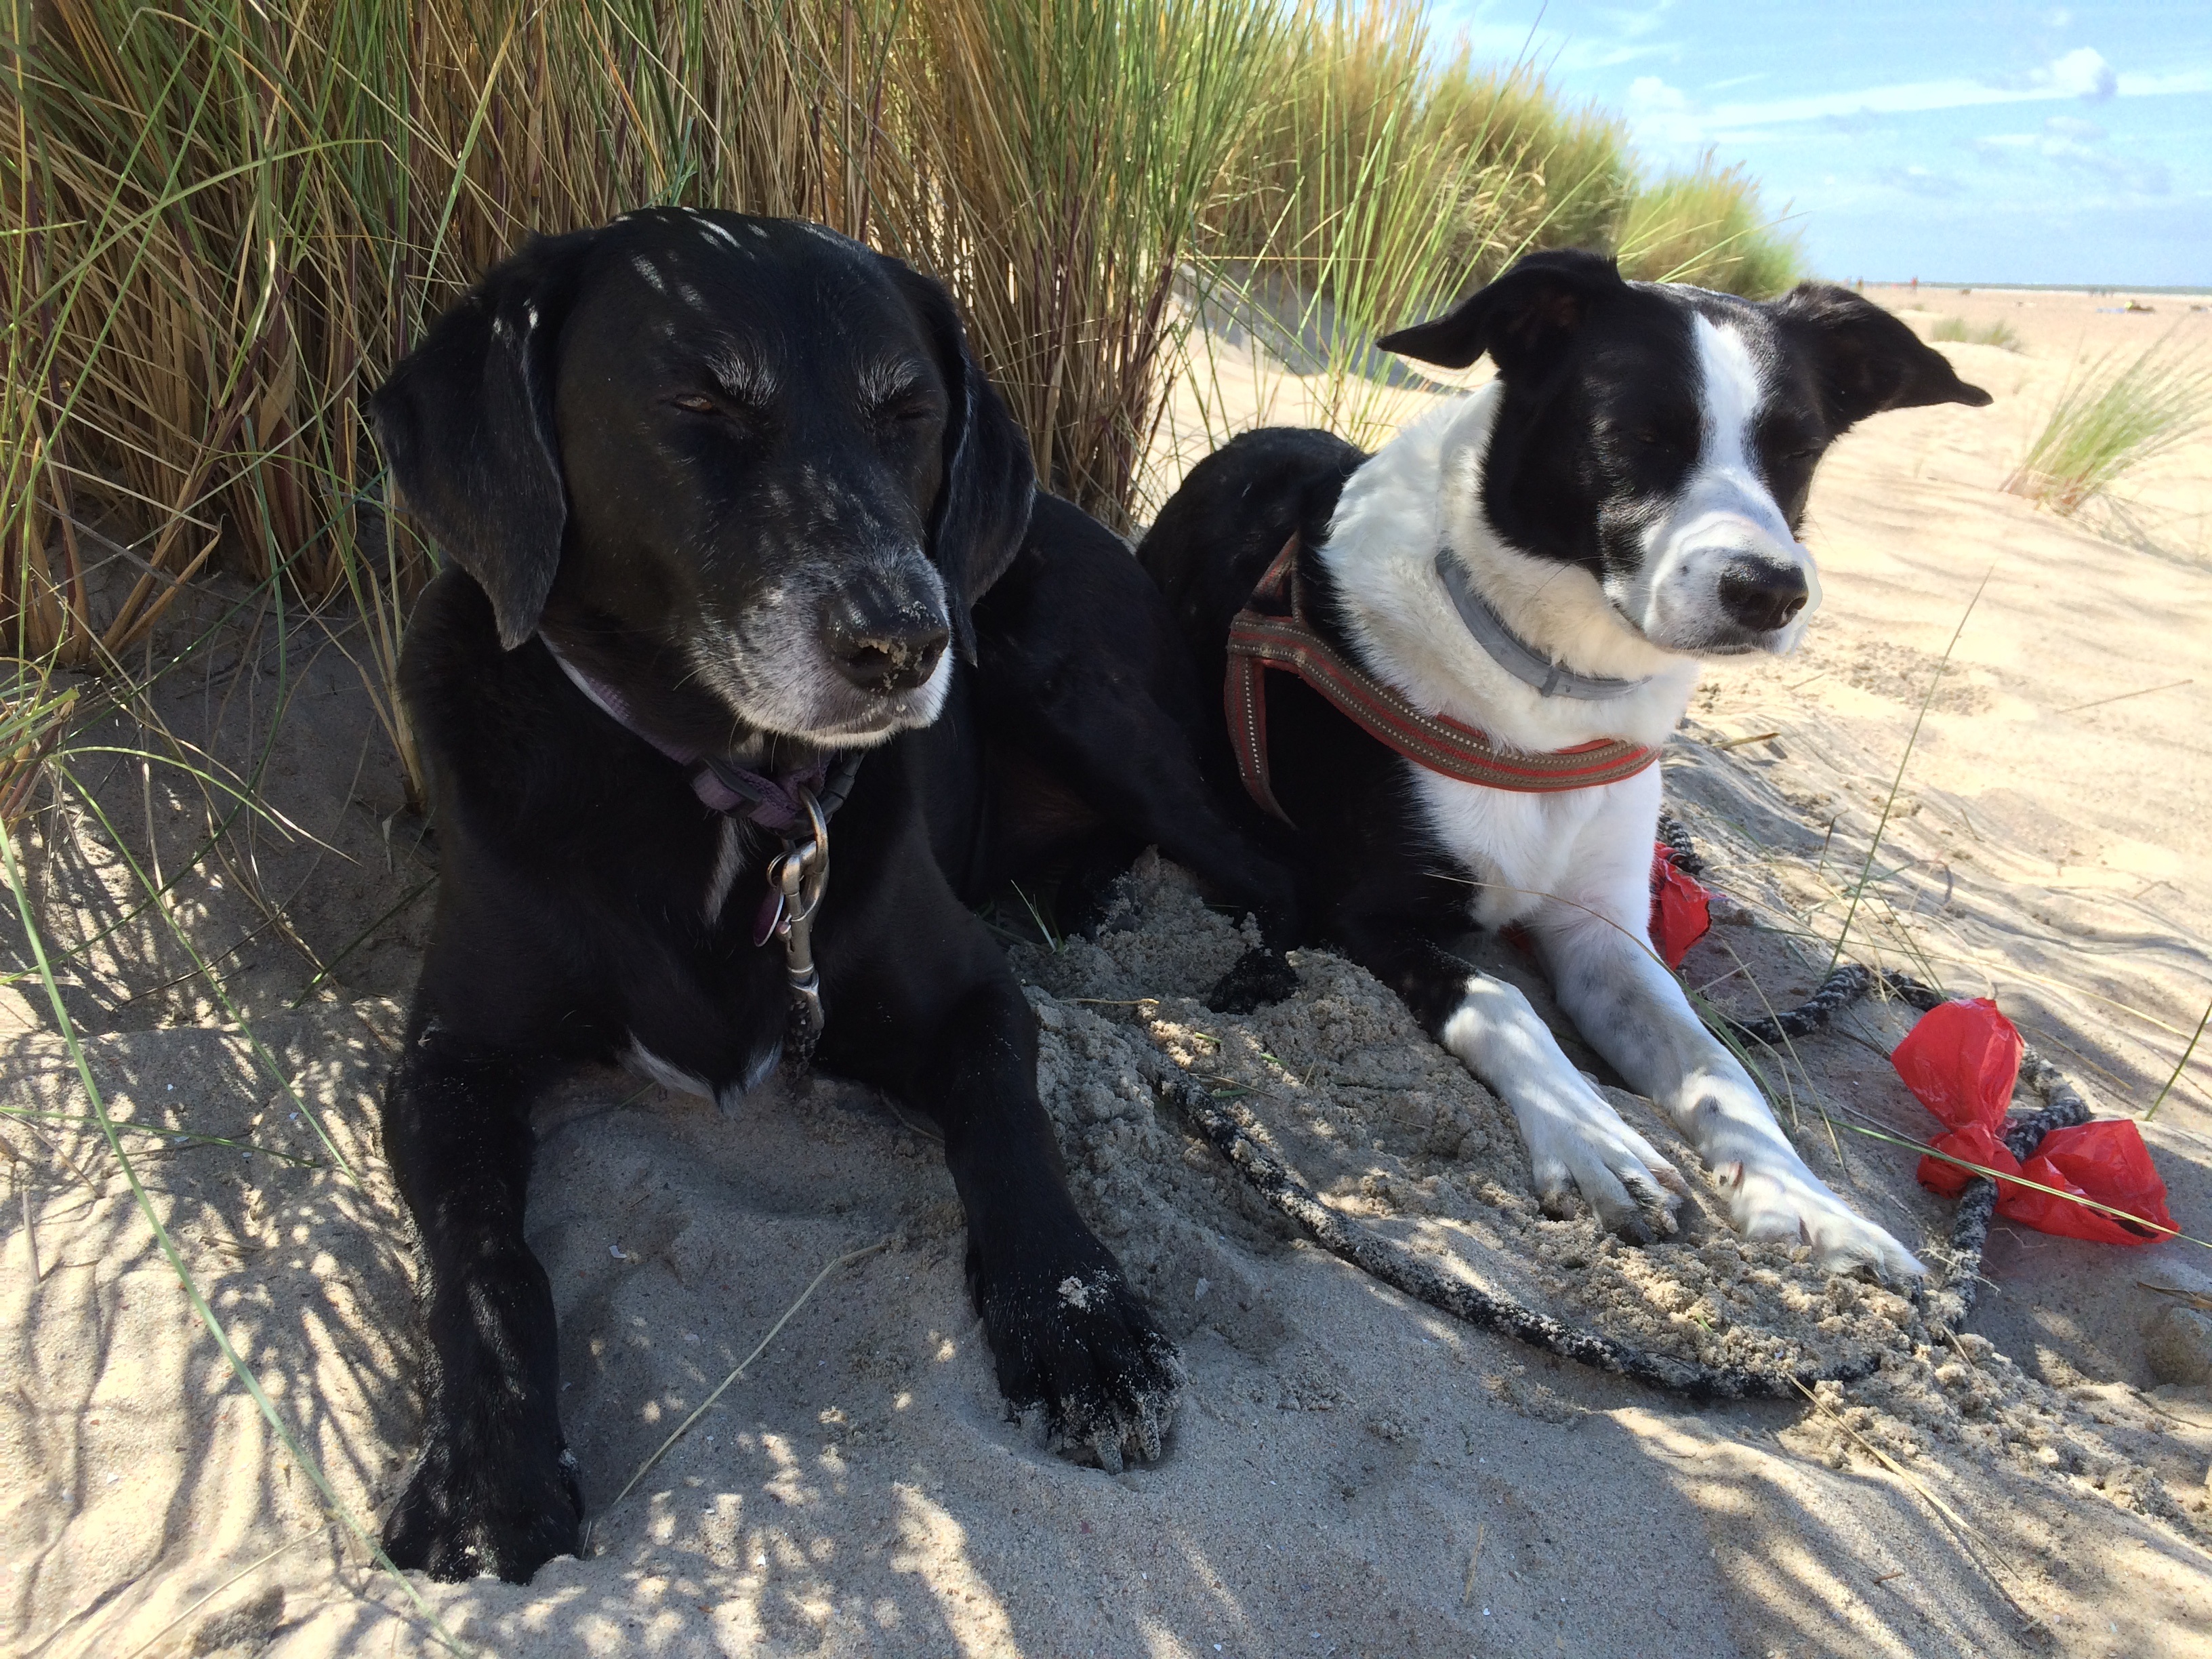
beach, sea, coast, nature, grass, sand, dune, puppy, dog, summer, holiday, mammal, dunes, dogs, netherlands, vertebrate, labrador retriever, sandy beach, marram grass, patterdale terrier, street dog, dog like mammal